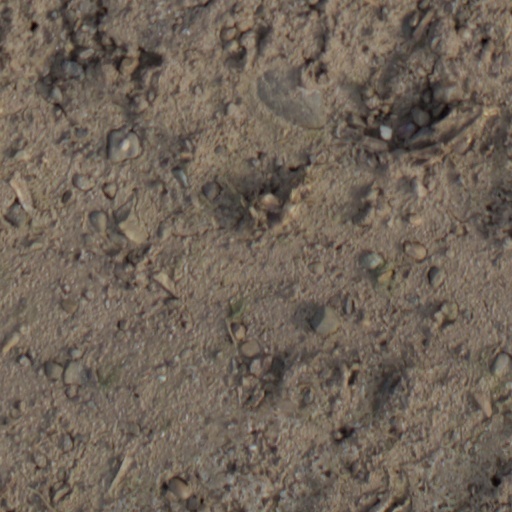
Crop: wheat